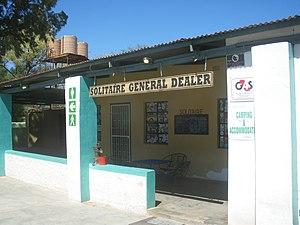
Solitaire, localité de fr:Namibie